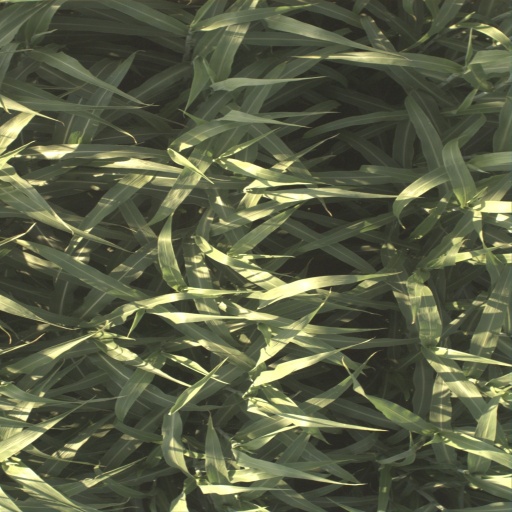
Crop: sorghum